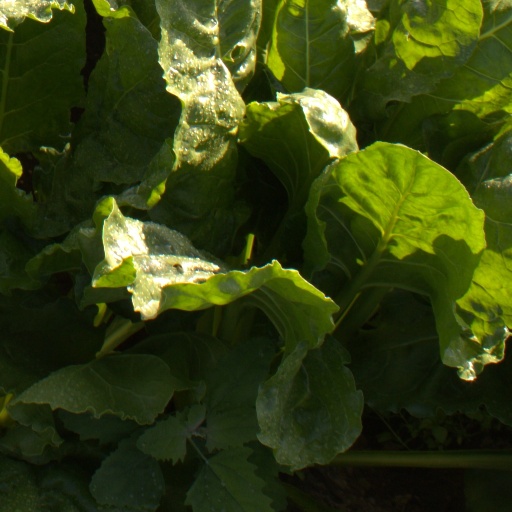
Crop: sugar beet